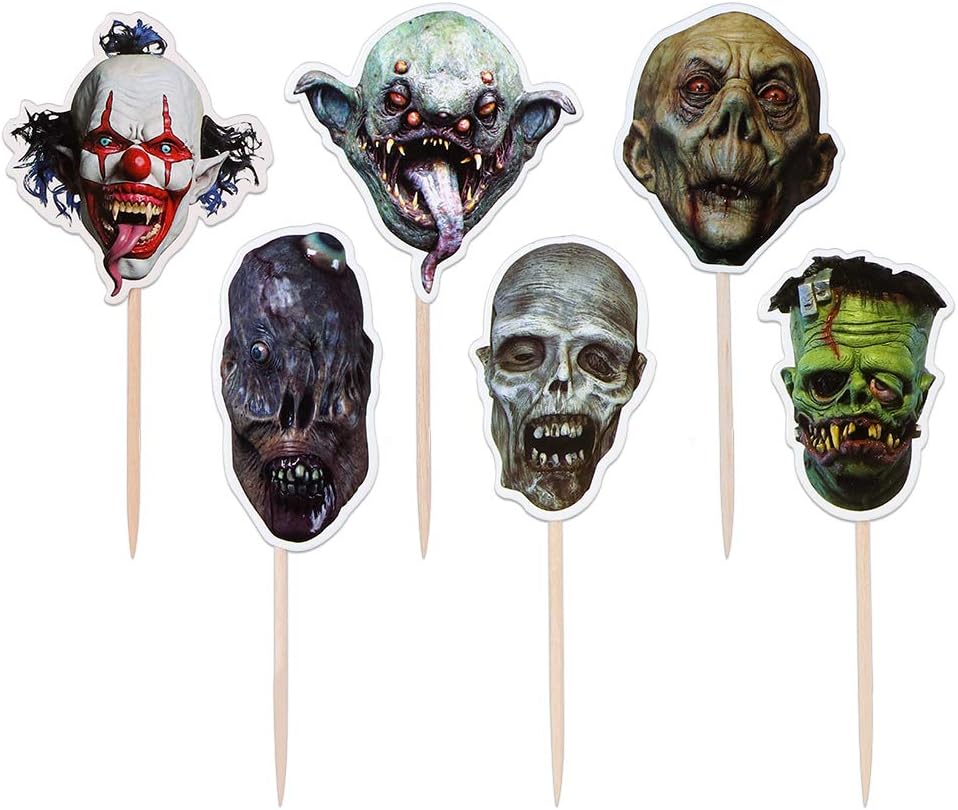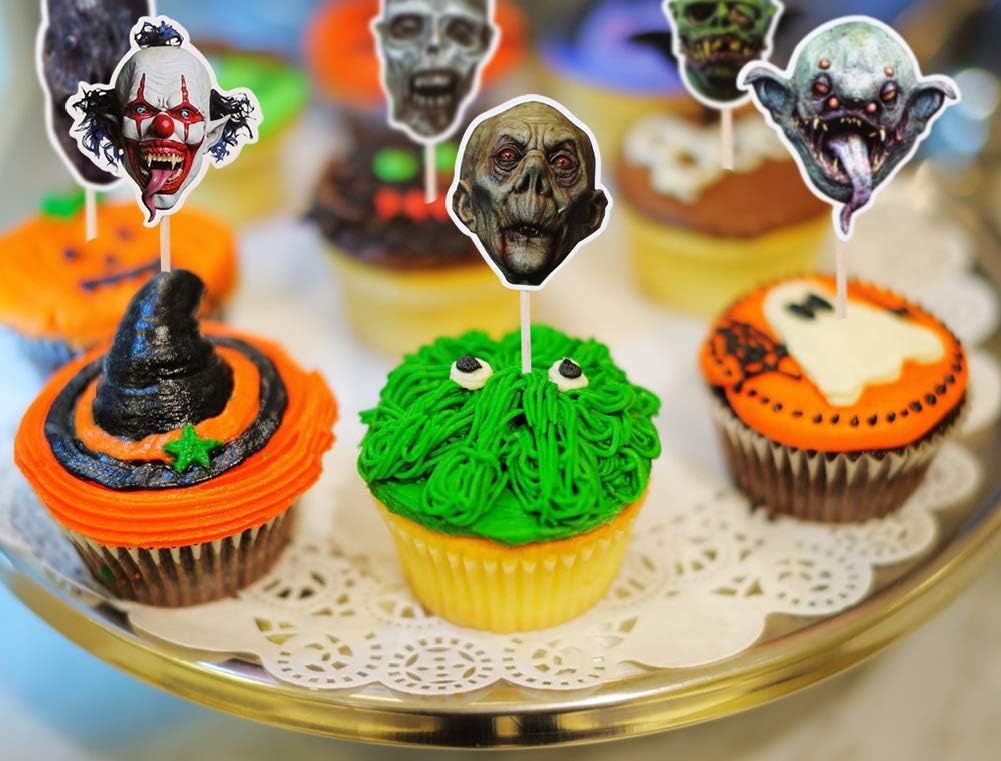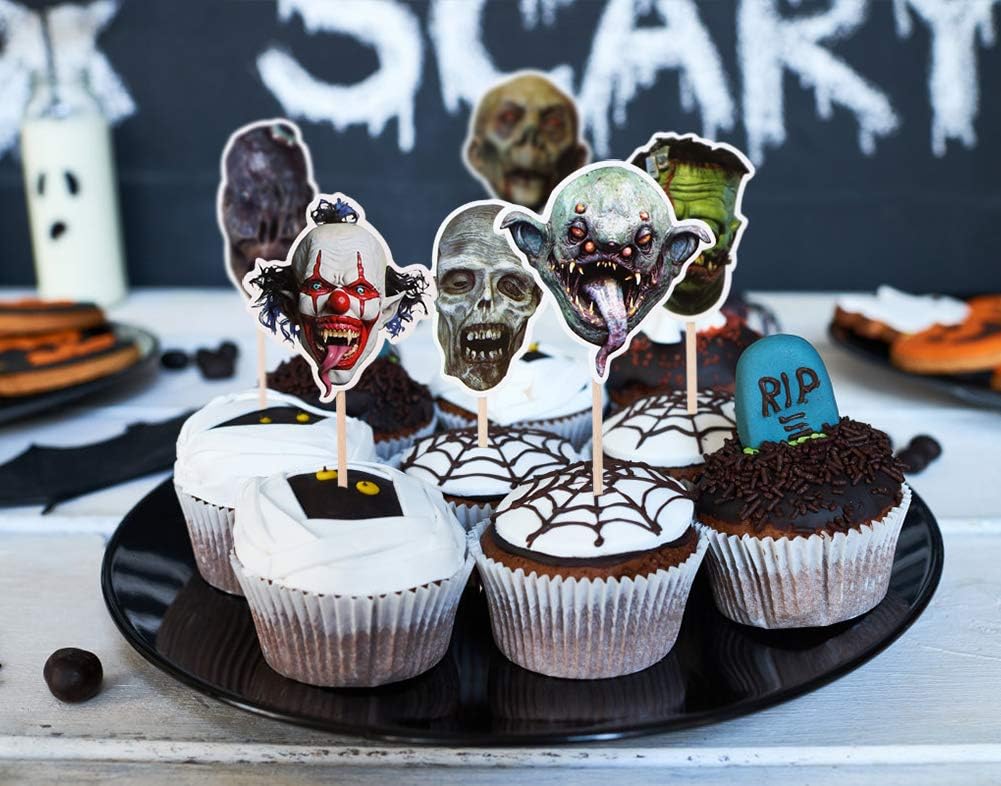
WaaHome Pack of 24 Halloween Cupcake Toppers Spooky Skeleton Halloween Toothpicks Cupcake Decorations Halloween Party Supplies Party Favors
Category: Toys & Games
Pack of 24 Halloween Cupcake Toppers Spooky Skeleton Halloween Toothpicks Cupcake Decorations Halloween Party Supplies Party Favors
Features: Pack of 24: Include 24pcs Halloween Cupcake Toppers in 6 different designs, 4pcs per design | Halloween Cupcake Decorations: Halloween scary and spooky skeleton design, great for Halloween cake decorations party supplies favors | Material: Made of paper and with toothpicks | Easy to Use: No assembly required, just insert them into cupcakes desserts cookies fruit pieces pies | Warning: The Halloween cupcake toppers only for decorations, not edible and please do not take in oven microwave